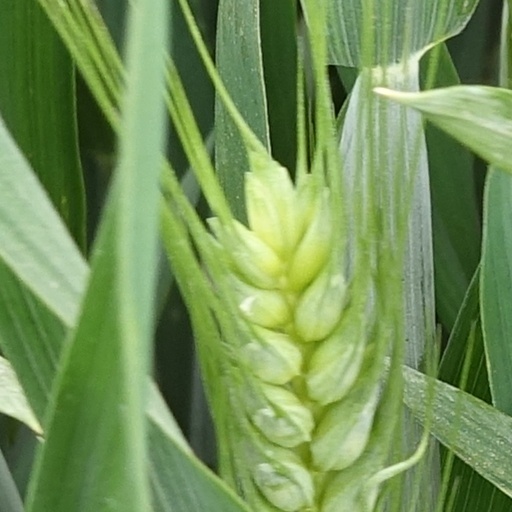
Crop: wheat